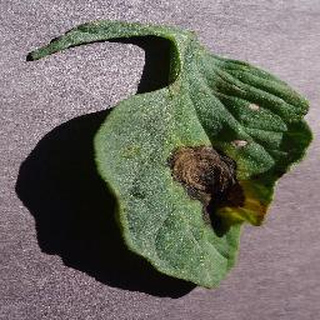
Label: tomato_early_blight